Ralph Wormeley Curtis

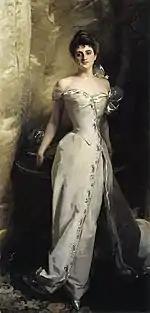
Mrs. Ralph Curtis (Lisa de Wolfe Colt), John Singer Sargent, 1898

Curtis was born in Boston on August 28, 1854. His father was the prominent lawyer and banker, Daniel Sargent Curtis and his mother was Ariana Randolph Wormeley (1834-1922), a sister of Elizabeth Wormeley Latimer, both descendants of John Randolph (1727–1784).